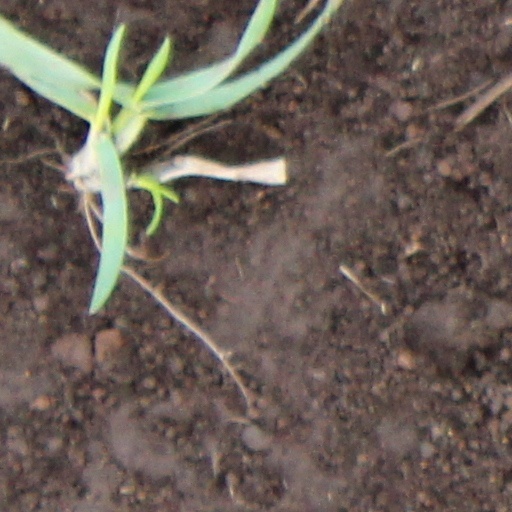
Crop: wheat